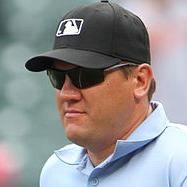
Age: 40